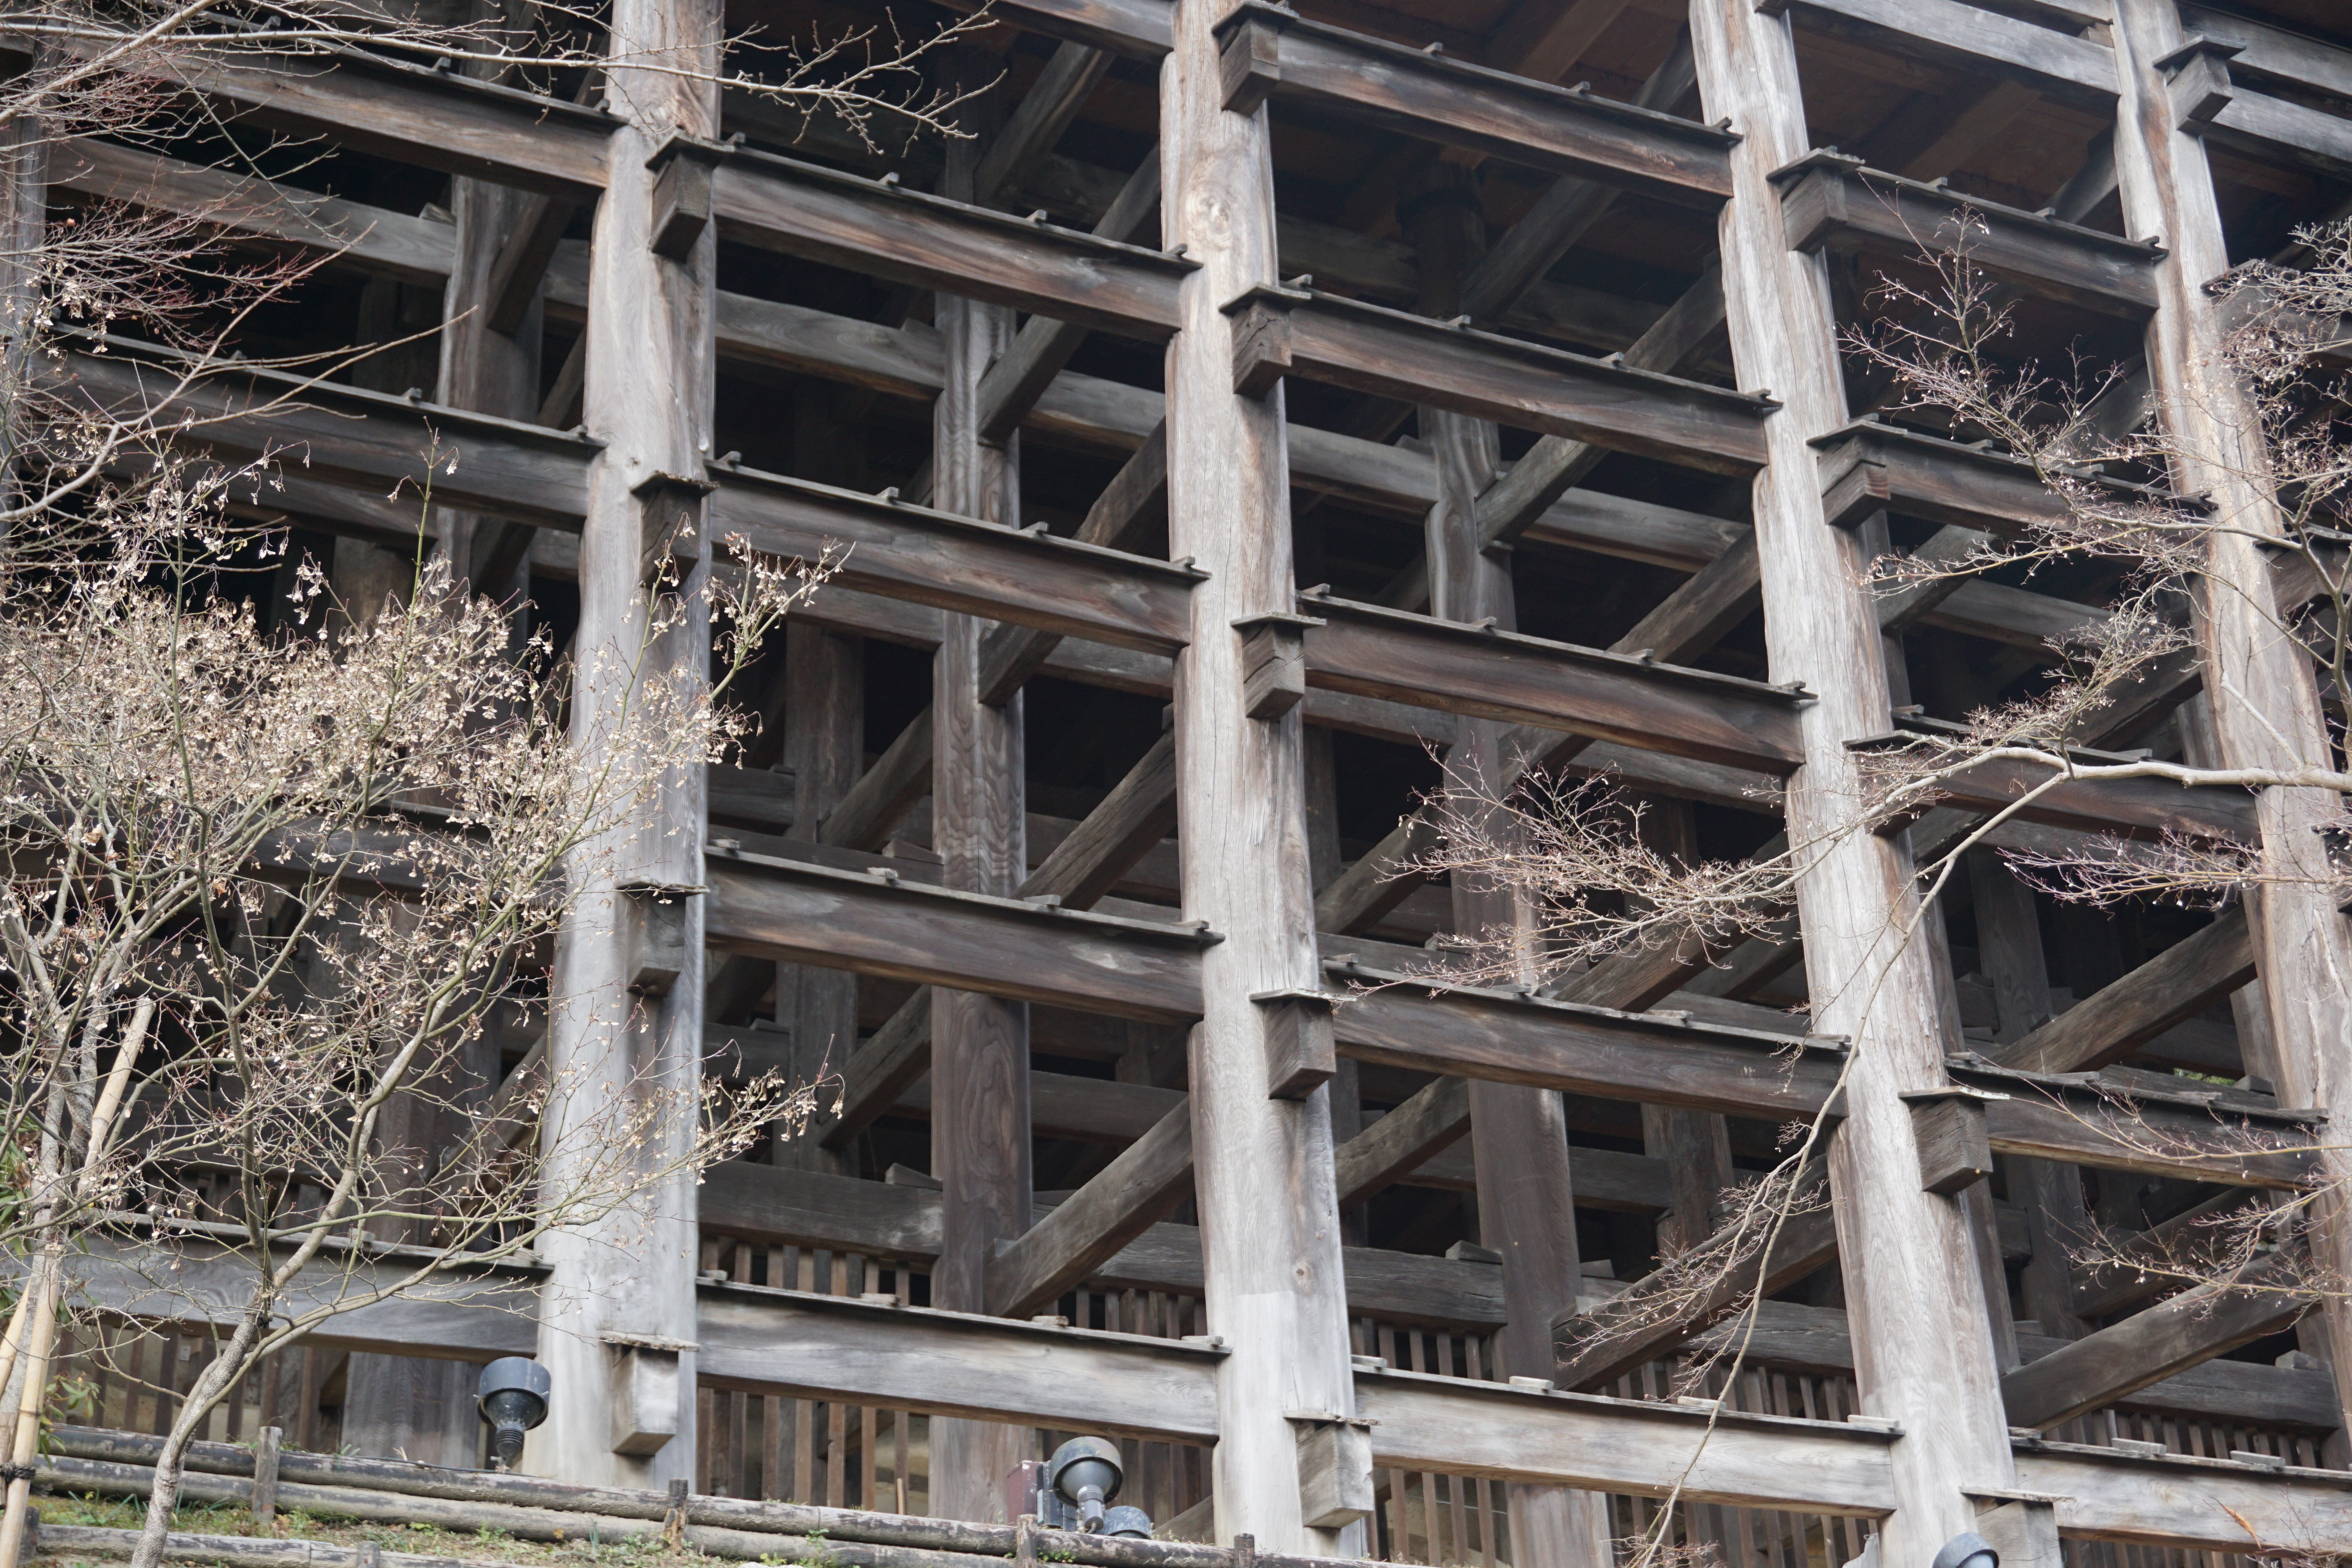
architecture, structure, wood, construction, facade, industry, scaffolding, traditional, urban area